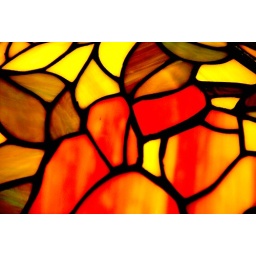
macro of the stained glass lamp in my bedroom